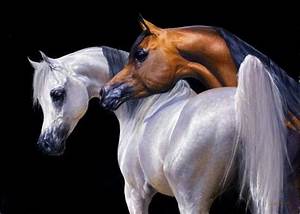
Label: horse